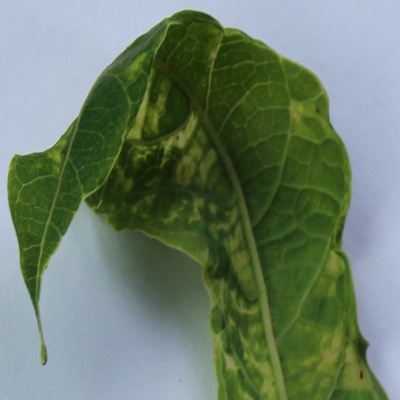
Crop: Cassava
Condition: mosaic